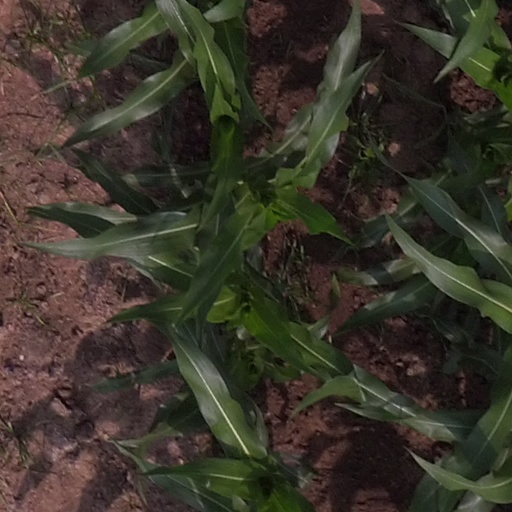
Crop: maize; corn